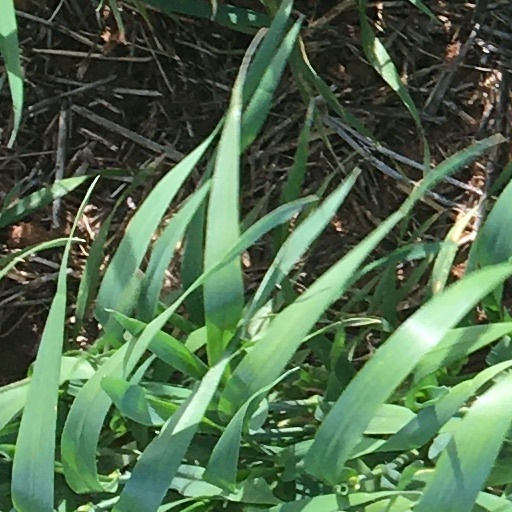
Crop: wheat